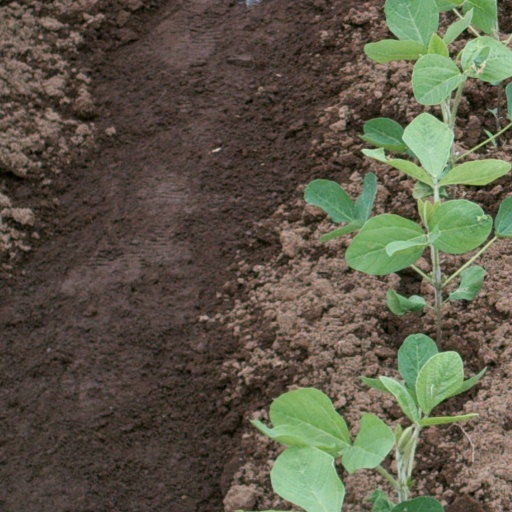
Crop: soybean